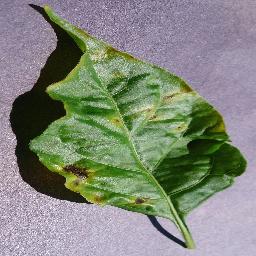
Label: Pepper,_bell___Bacterial_spot